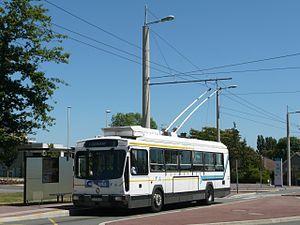
Trolleybus Renault ER100.2H de la ligne 5 au terminus de La Cornue
Le trolleybus ou trolley, est un véhicule électrique de transport en commun de voyageurs. Monté comme un autobus, il n'est pas propulsé par un moteur thermique mais par un moteur électrique. Son courant lui est fourni par deux caténaires, généralement appelées « lignes aériennes de contact » ou encore bifilaires. Ils sont ainsi à distinguer des bus électriques, qui fonctionnent avec des batteries.